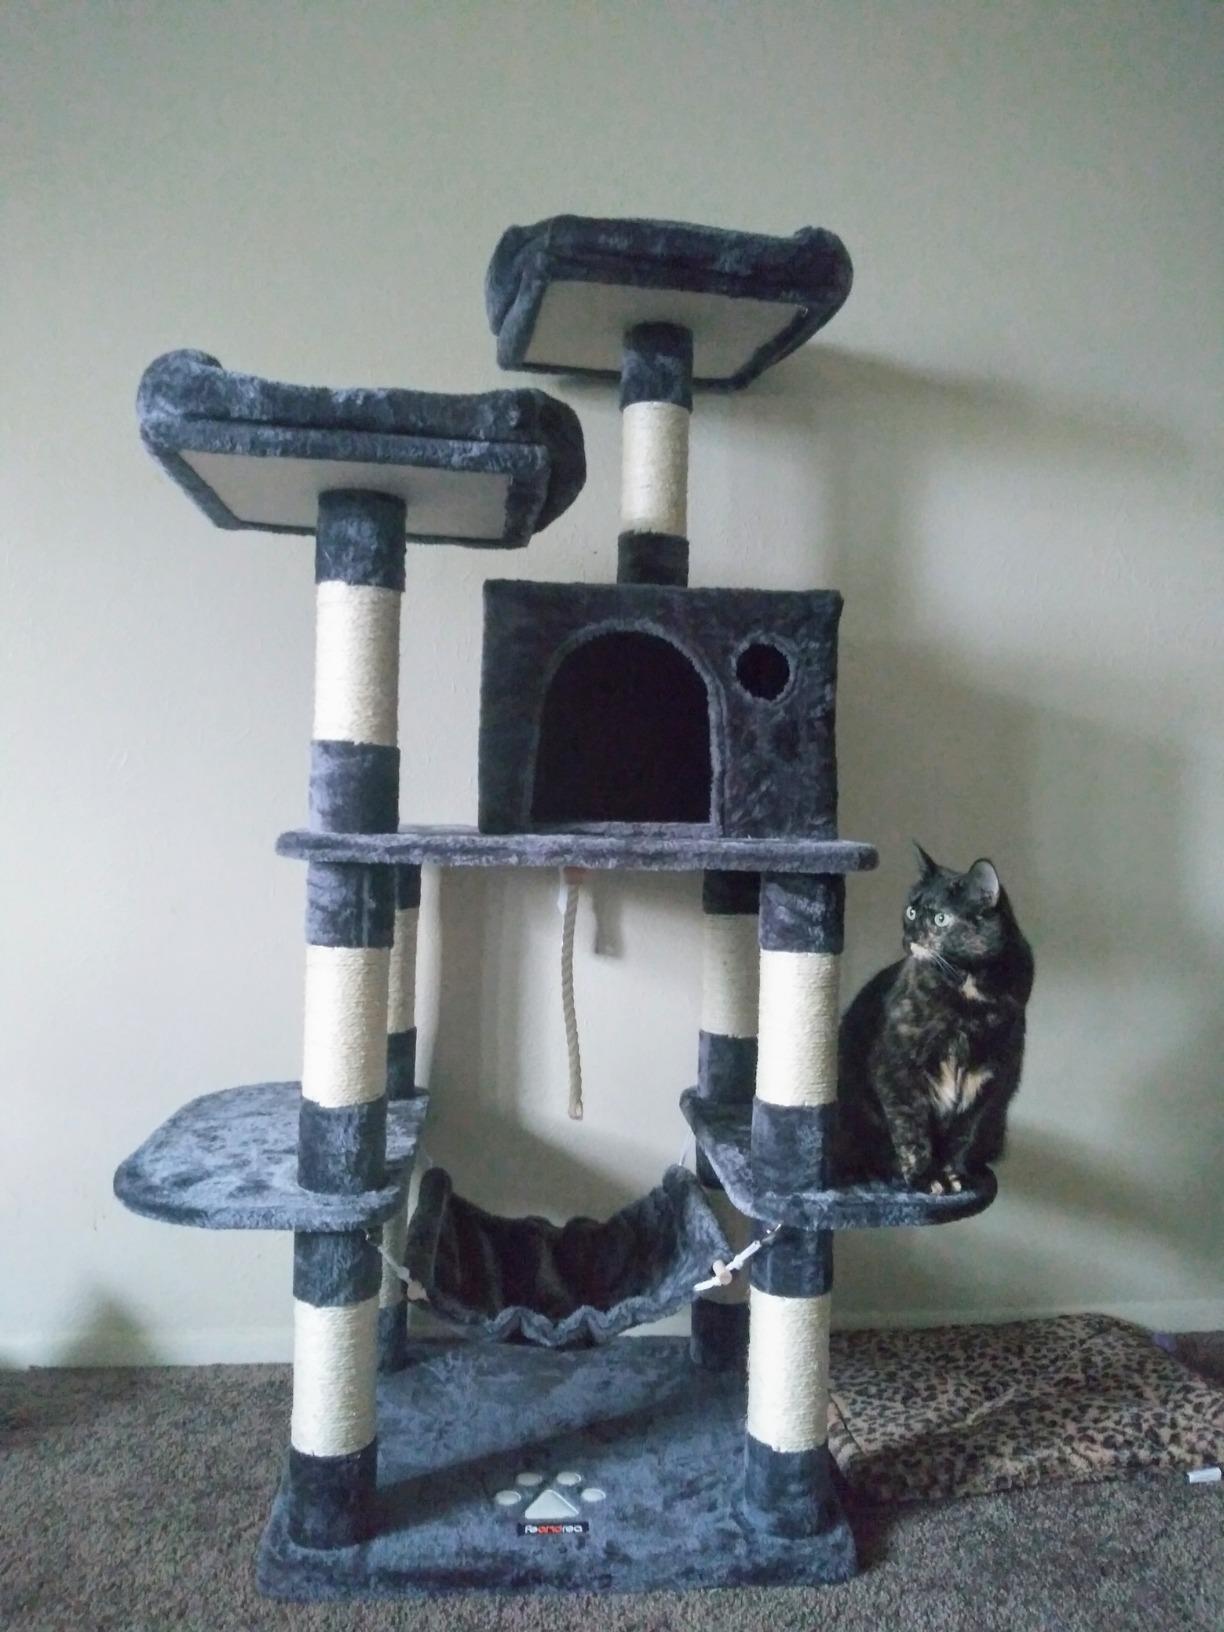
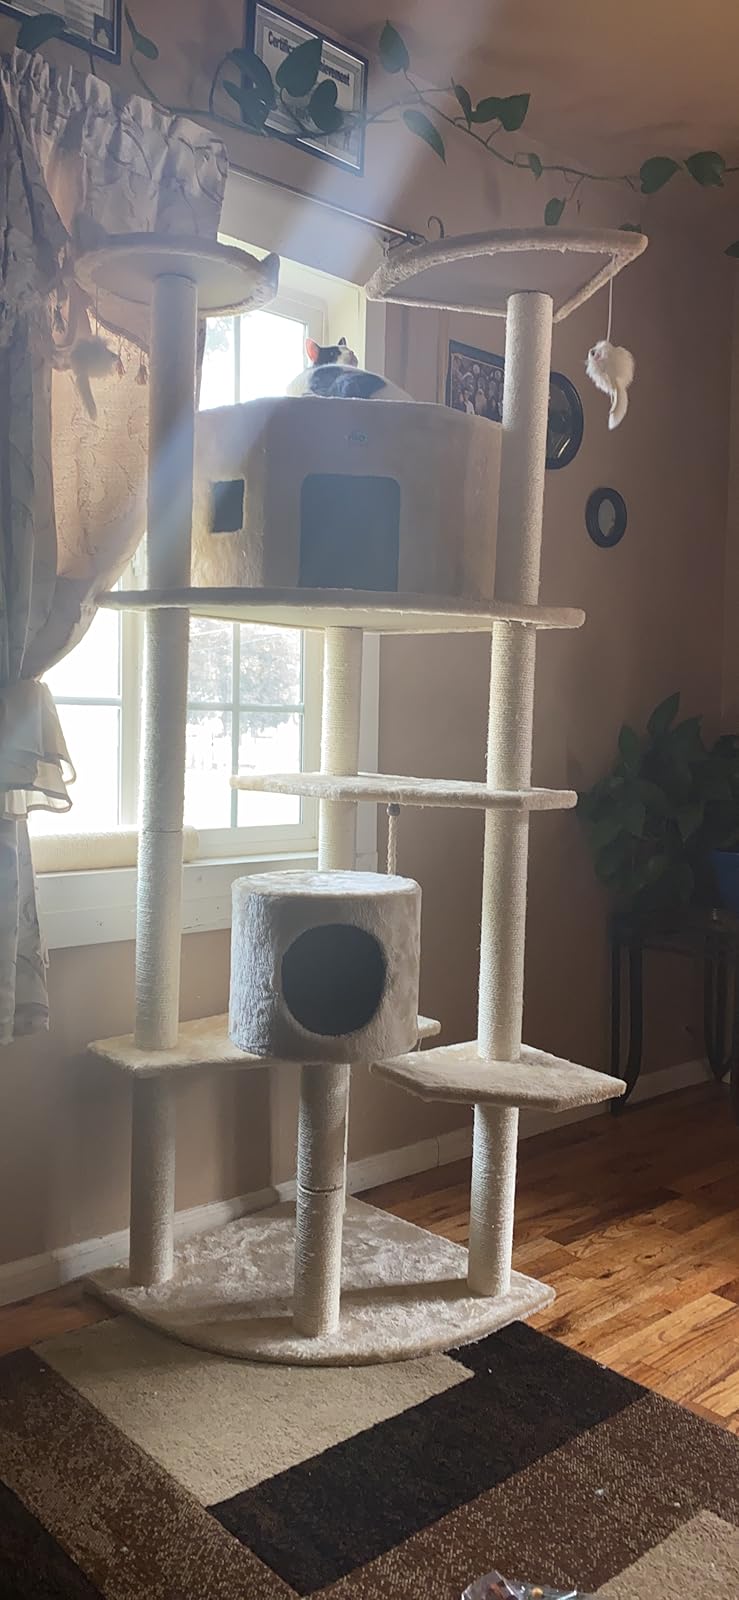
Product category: items_cat tree
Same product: no